Victorian Intercolonial Exhibition

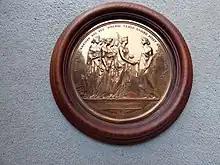
This medal was awarded to Silvester Diggles from Queensland, in the printing category, for the production of The “Ornithology of Australia”. The medal is inscribed with a Latin proverb “Facies non omnibus una, Nec diversa tamen, qualem decet esse sororum”, which translates to “They all look different and yet alike : as sisters would”

At the closing ceremony at noon on 16 November, Redmond Barry, chairman of the commissioners, addressing the acting governor William Stawell summarised the numbers of exhibitors, visitors and proceeds. He described jury selection and summarised medals awarded. He also thanked the jurors and the trustees of the Public Library and National Museum for the use of their great hall and annexes.